Vollen, Asker

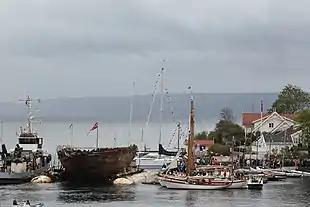
Maud at Vollen on 18 August 2018

In 1916 (or 1917) the Arctic expedition ship "Maud" was built here and launched into Oslofjord. The ship was designed and built especially for Roald Amundsen and sailed through the Northeast Passage between 1918 and 1924. Sold to the Hudson's Bay Company as the supply vessel "Baymaud" she sank at Cambridge Bay, Northwest Territories (now Nunavut), Canada in 1930. In 1990, the ship was sold by the Hudson's Bay Company to Asker town with the expectation that she would be returned there; however the export permit expired due to the 230 million kroner ($43,200,000) cost to repair and move the ship. In 2011 a new project was commenced to salvage "Maud" and transport her to a new museum to be built at Vollen.